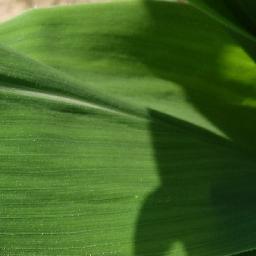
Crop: corn
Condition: (maize)_healthy